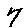
Label: 7